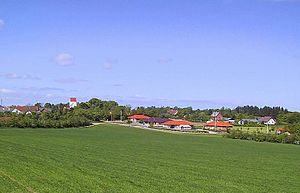
Vammen
Vammen er en lille by i Midtjylland med 561 indbyggere. Den ligger i Vammen Sogn mellem Viborg og Hobro ved den sydvestlige ende af Tjele Langsø. Byen er beliggende i Viborg Kommune og hører til Region Midtjylland.